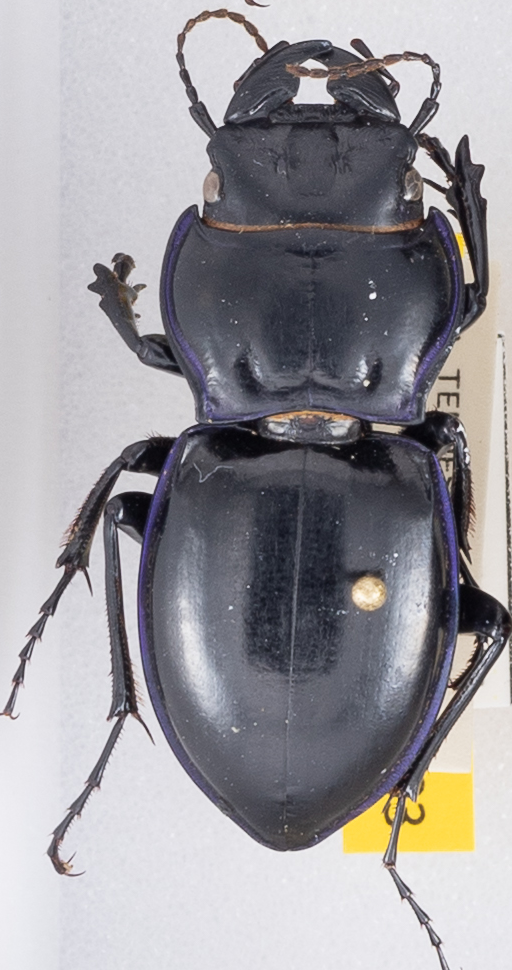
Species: Pasimachus punctulatus
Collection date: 2021-04-27
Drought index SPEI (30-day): -0.188
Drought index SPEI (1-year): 0.47
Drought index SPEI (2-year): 2.09